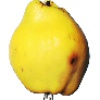
Label: Quince 1